Uusvada ludimägi

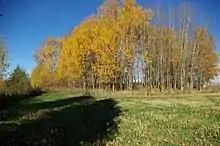
Uusvada ludimägi

Uusvada ludimägi is a sacred place in Setomaa Parish, Uusvada village. Next to Ludimägi is an ancient human settlement place that is under protection as archaeological monument no. 13598.